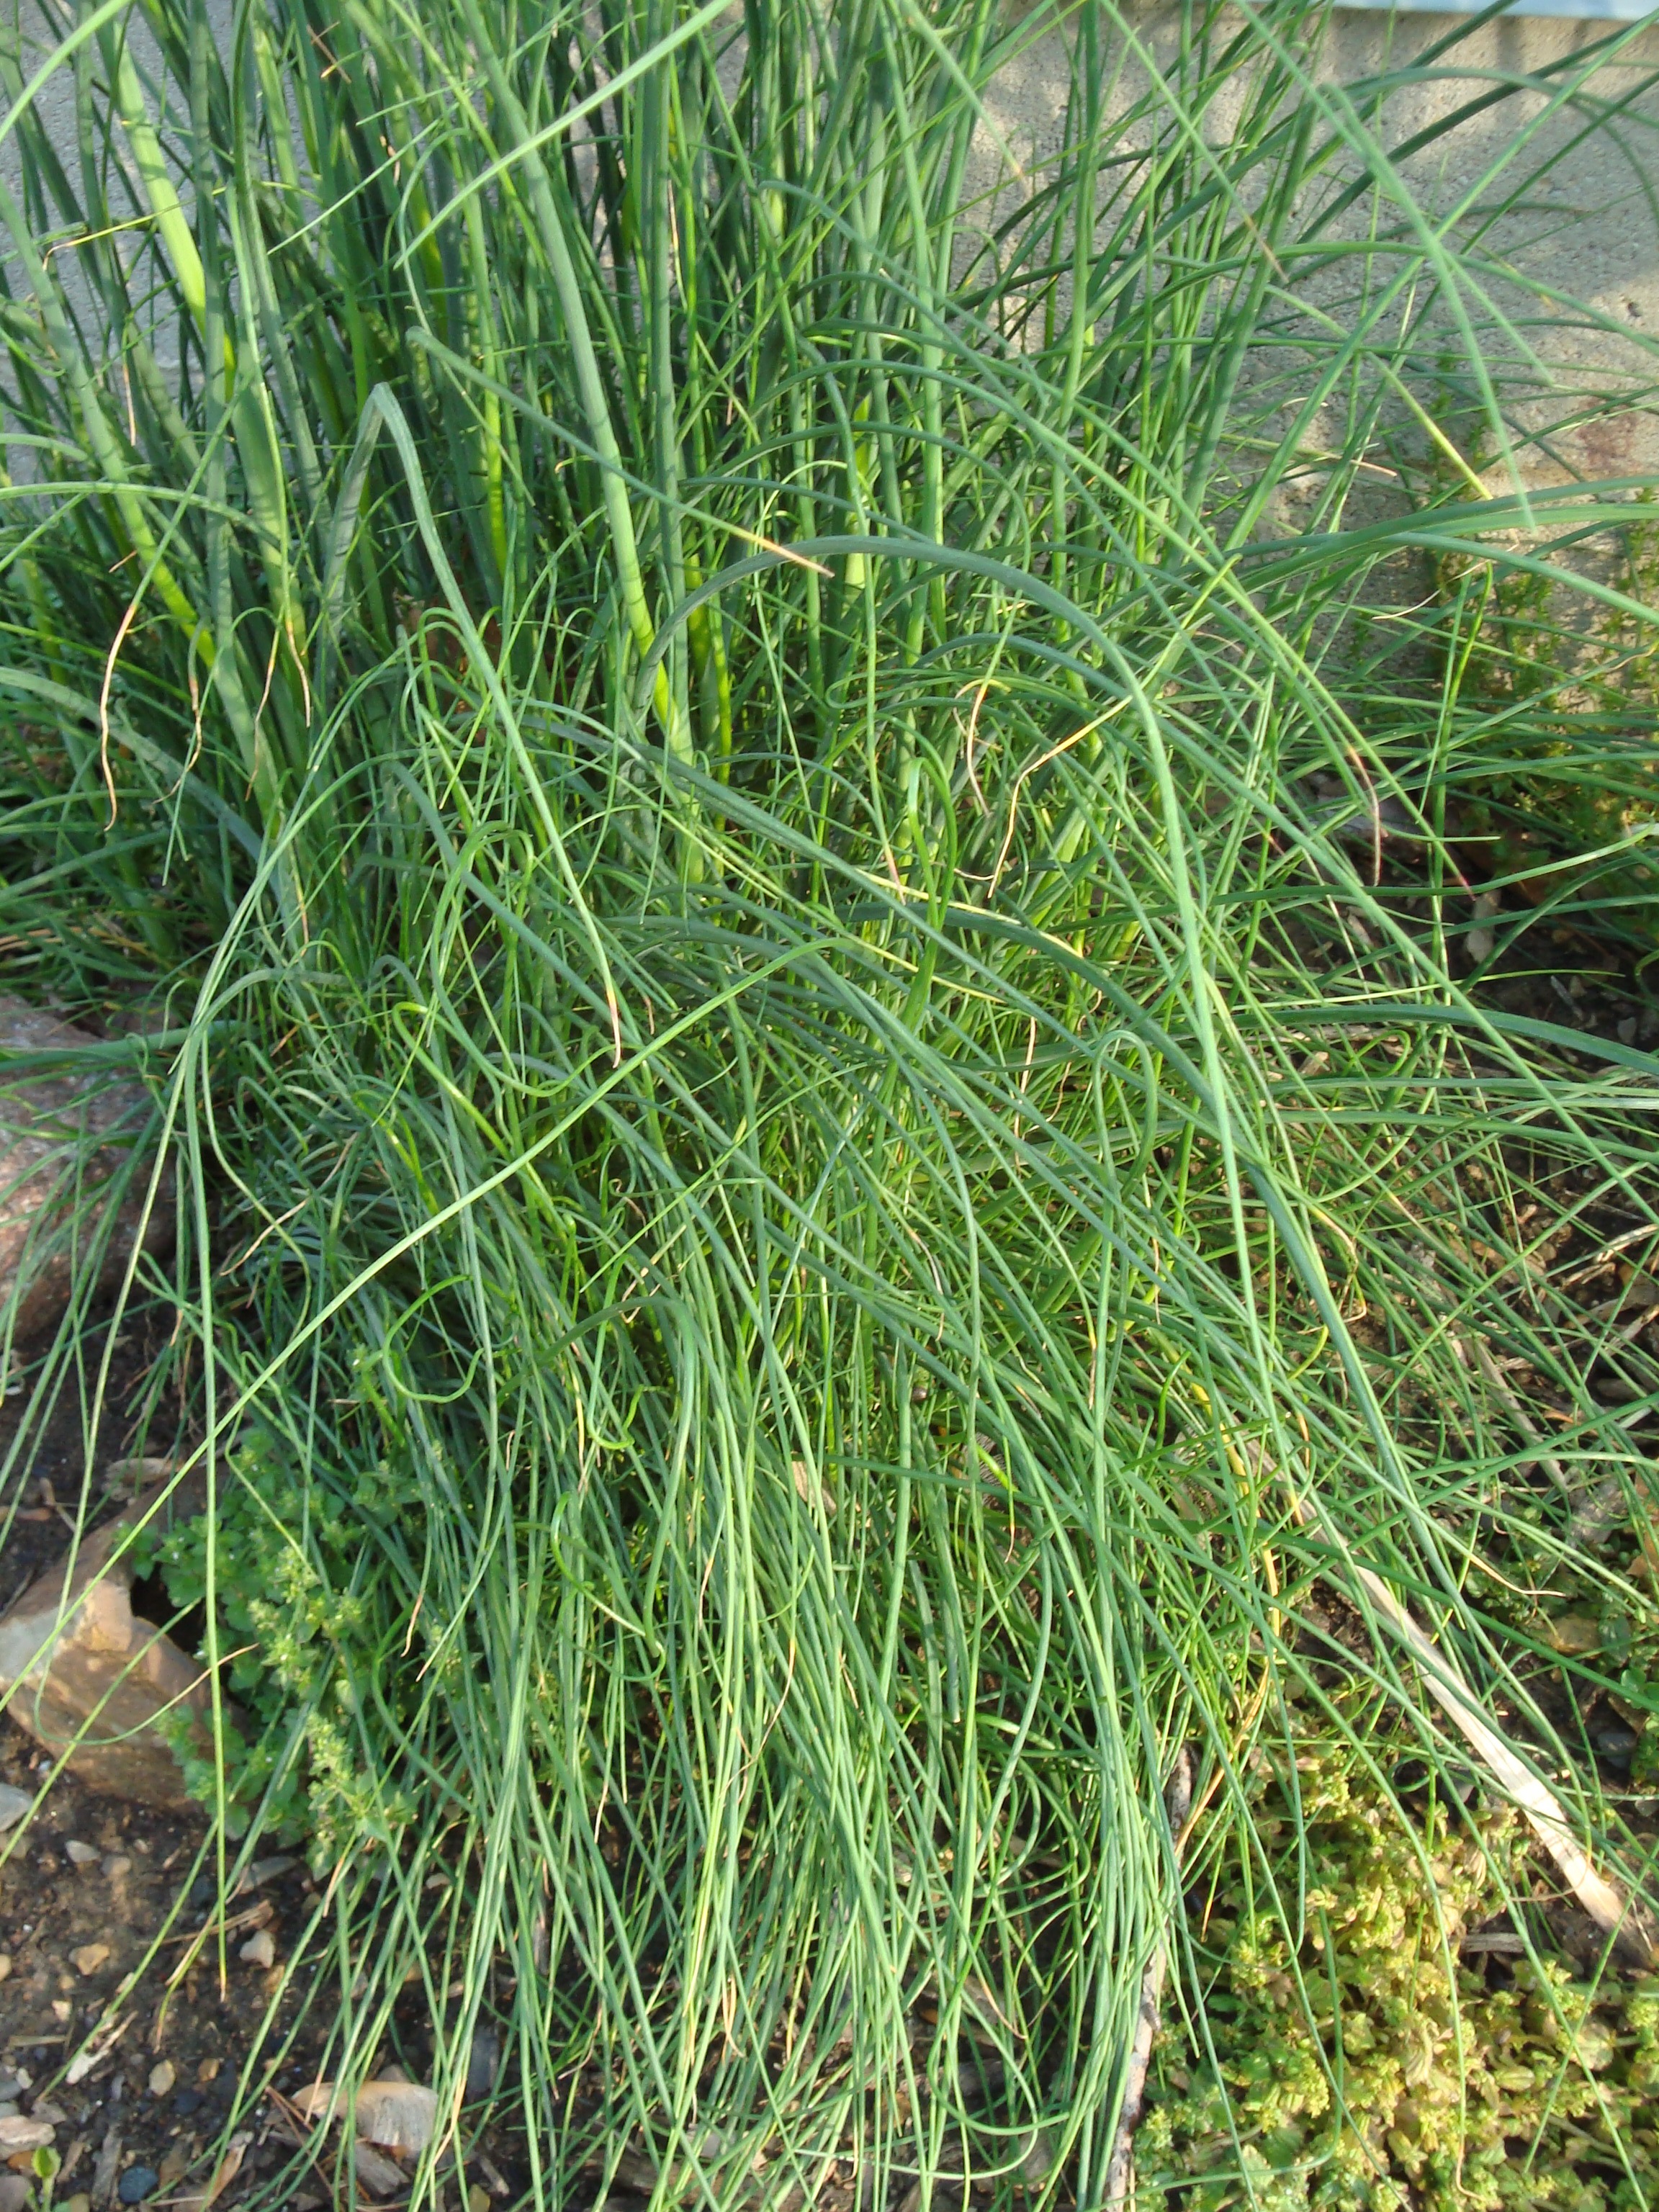
grass, plant, lawn, prairie, stem, flower, environment, food, spice, herb, produce, vegetable, crop, natural, botany, agriculture, botanical, weed, outdoors, vegetation, horticulture, chives, organic, kitchen spice, flowering plant, chrysopogon zizanioides, grass family, land plant, hierochloe, phragmites, horsetail family